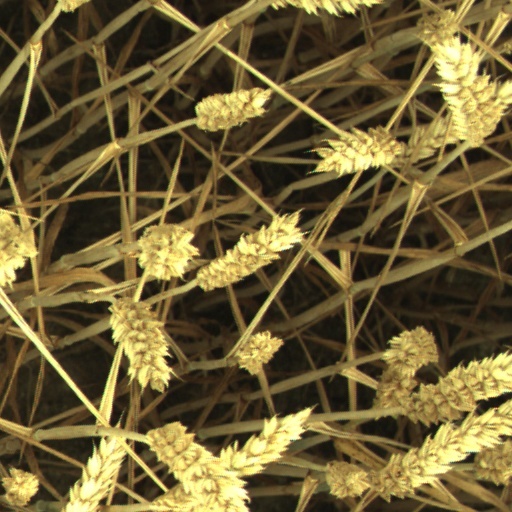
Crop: wheat